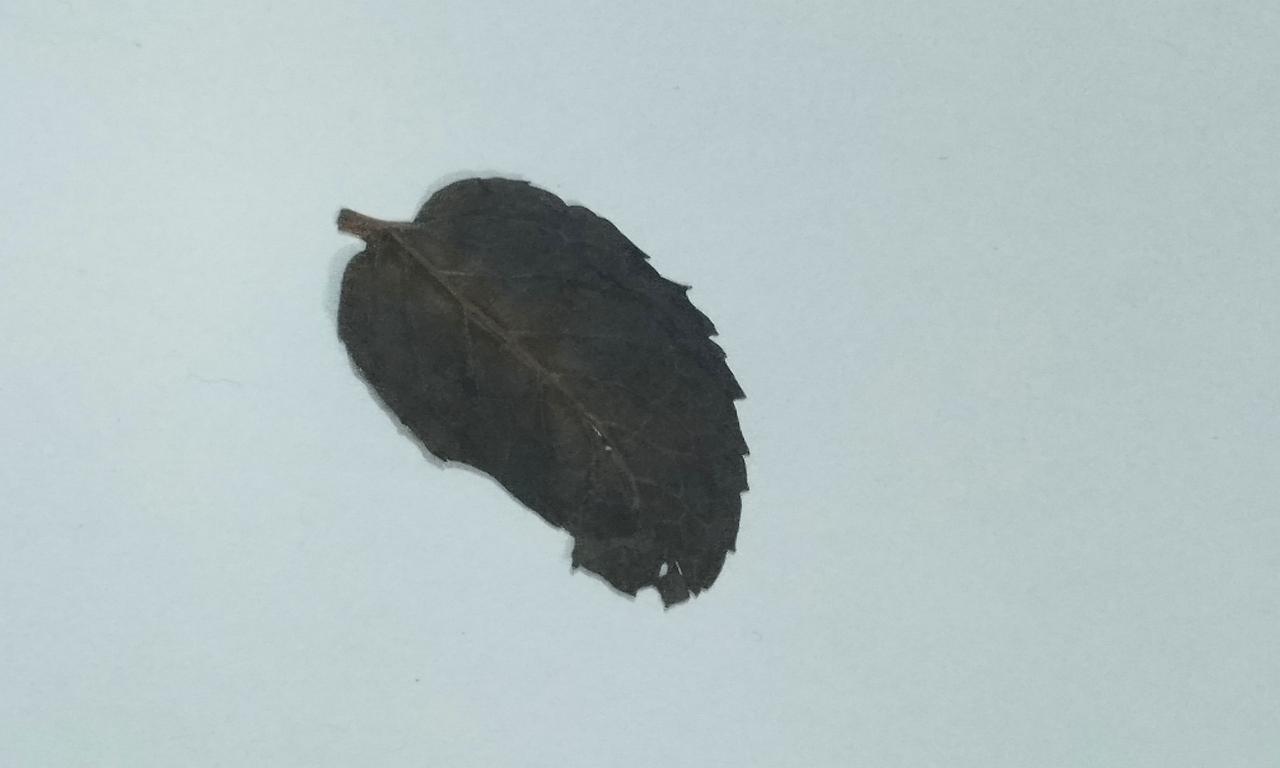
Label: Dried